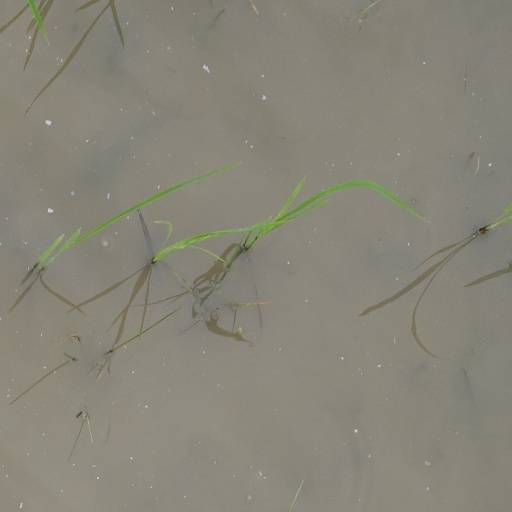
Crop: rice